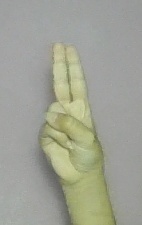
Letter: taa